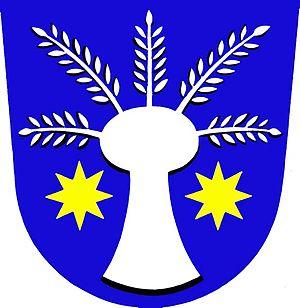
Malá Vrbka est une commune du district de Hodonín, dans la région de Moravie-du-Sud, en Tchéquie. Sa population s'élevait à 172 habitants en 2017.